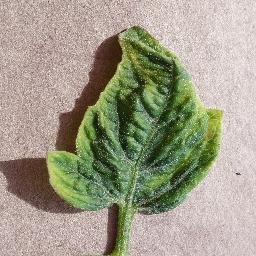
Label: Tomato___Tomato_Yellow_Leaf_Curl_Virus